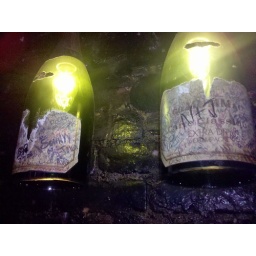
Pat O's in N'Awlins - magnum Champagne bottle lamps